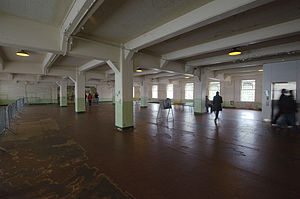
Spisesalen på Alcatraz
Spisesalen på Alcatraz
Spisesalen på Alcatraz, ofte kaldet Mess Hall, er spisesalen i Alcatraz Federal Penintentiary, hvor fangerne og personalet indtog deres måltider. Spisesalen ligger i den vestlige ende af det centrale cellehus, der ligger midt på øen. Salen er forbundet med blokken via en korridor, der er kendt som "Times Square", fordi man passerer under et stort ur, når man nærmer sig indgangen til spisesalen. Denne fløj omfatter spisesalen samt køkkenet bag den.